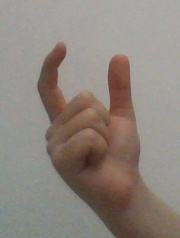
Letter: nun